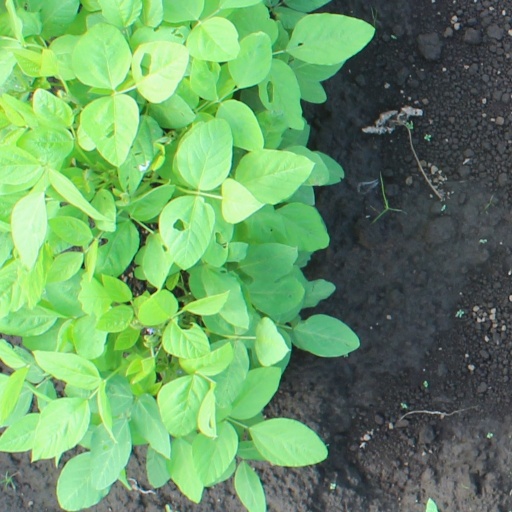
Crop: soybean